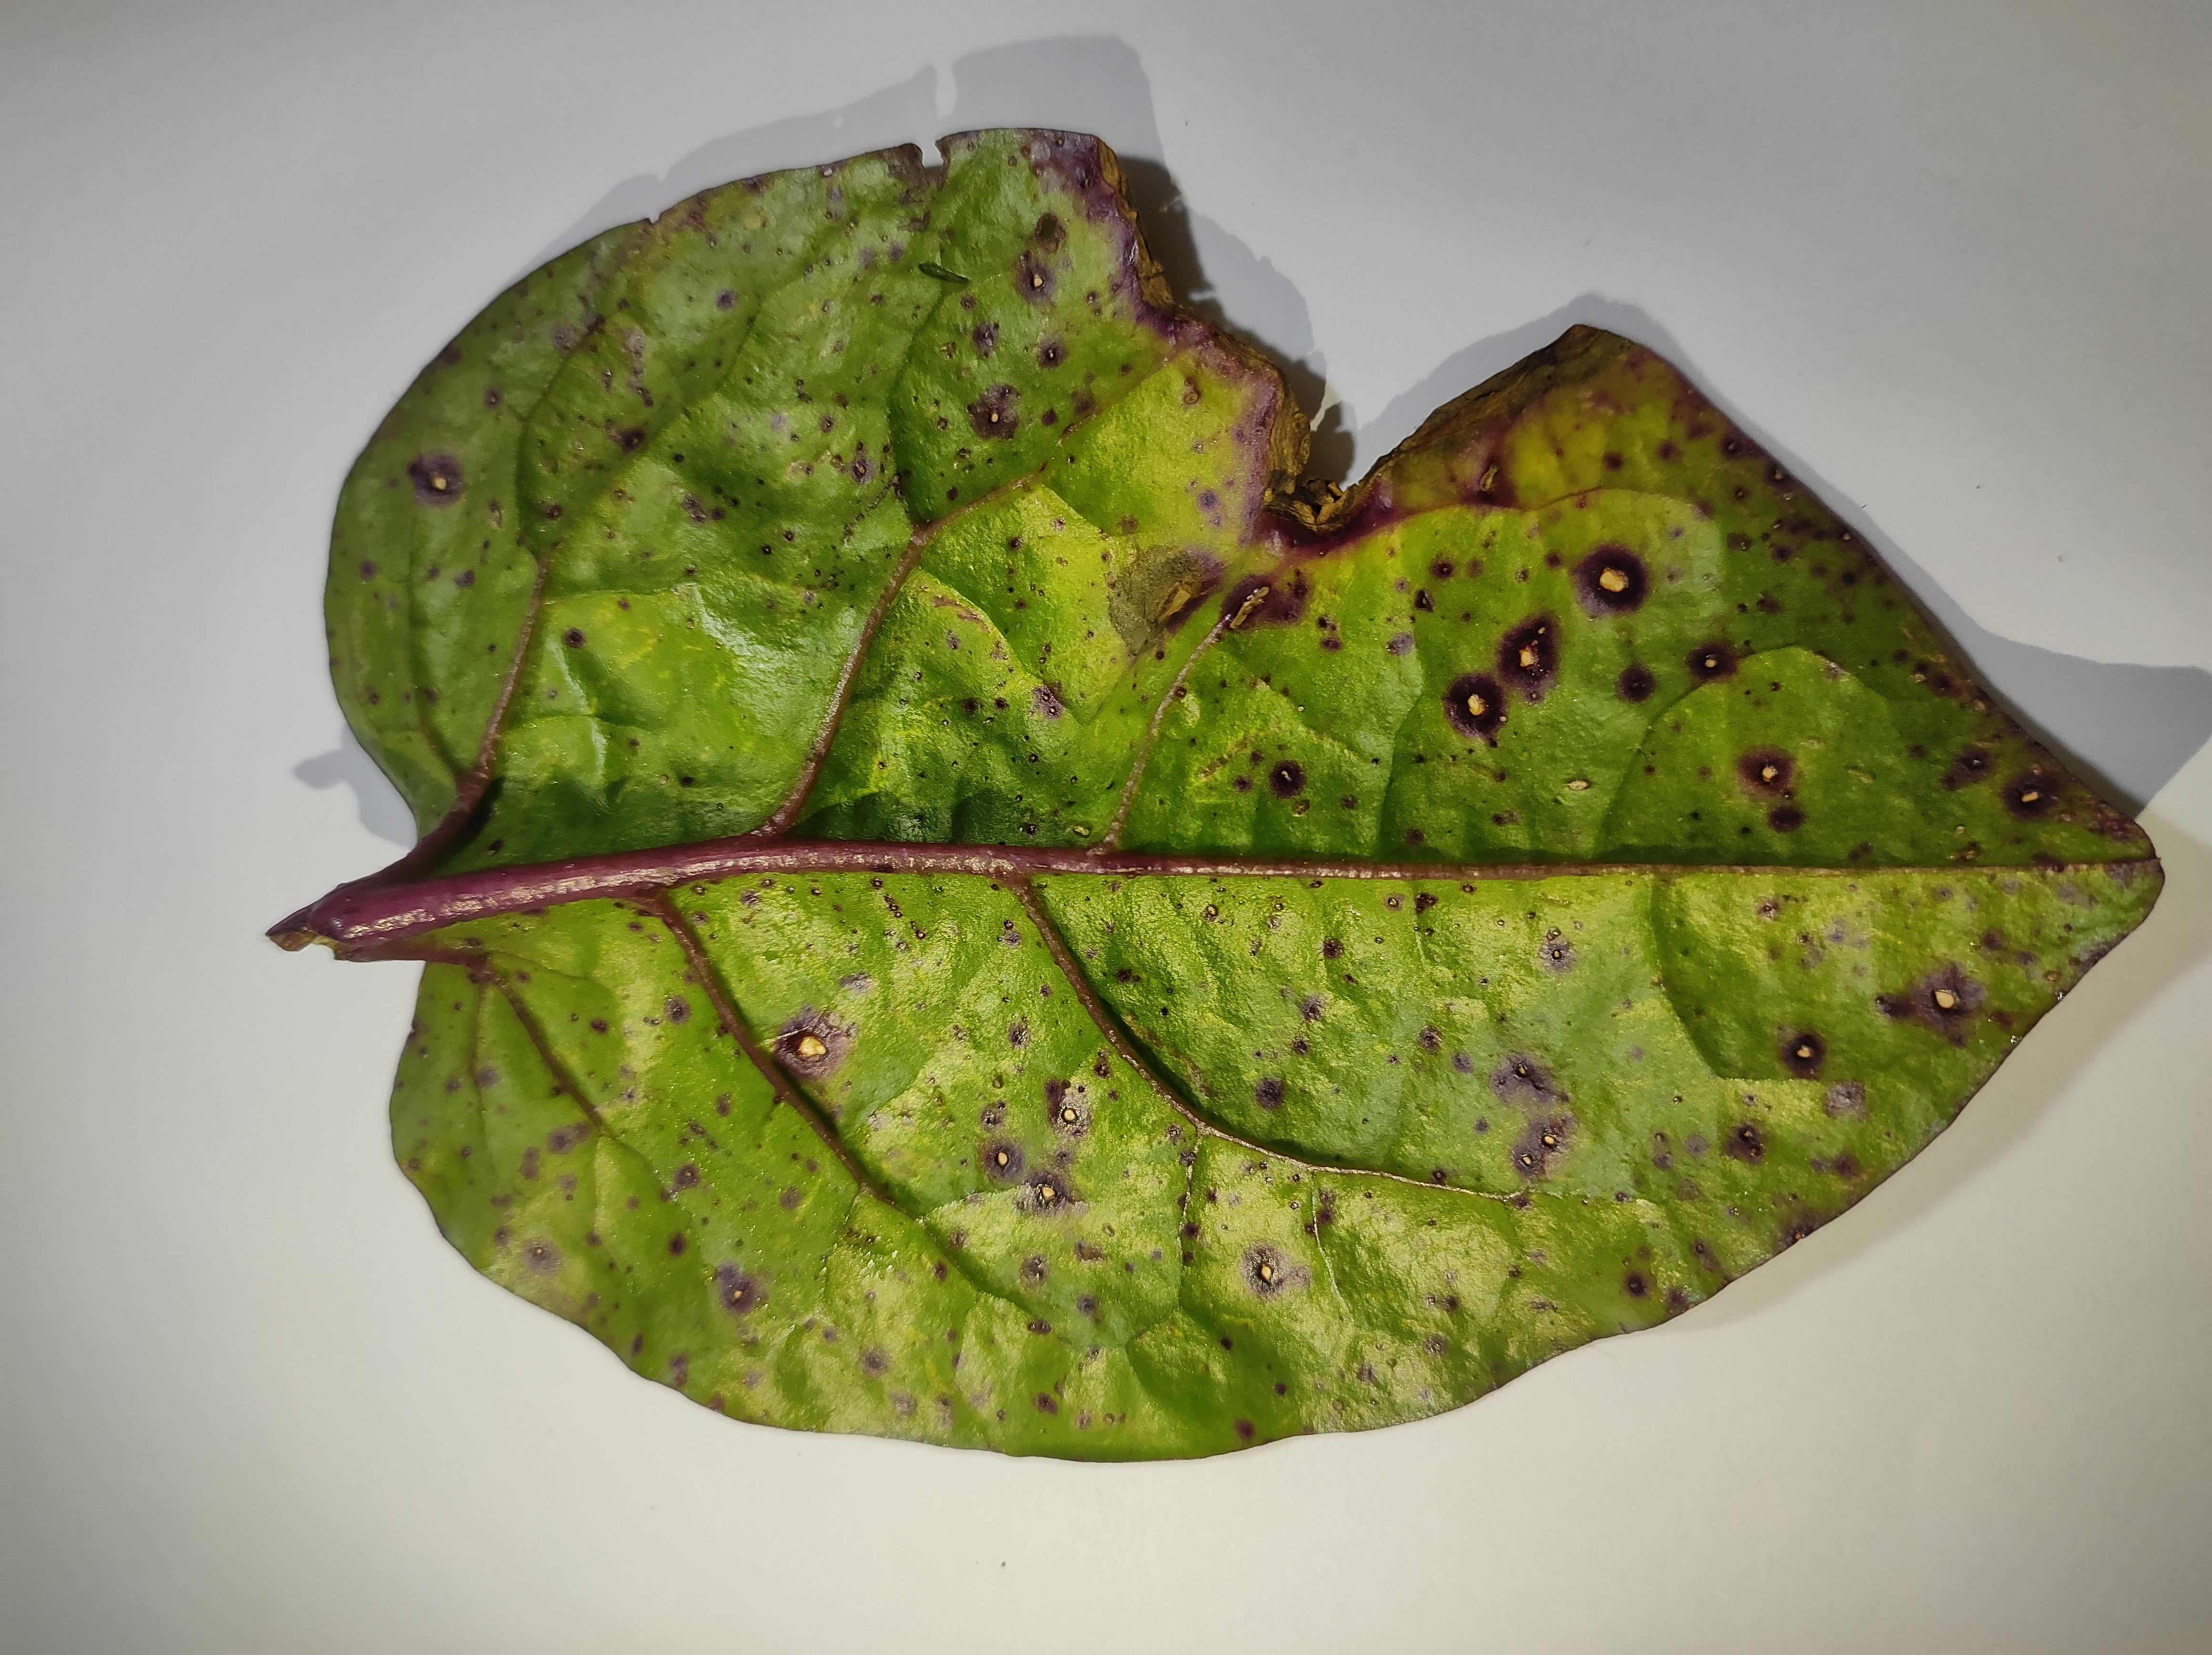
Label: anthracnose_leaf_spot